Massachusetts House of Representatives' 8th Hampden district

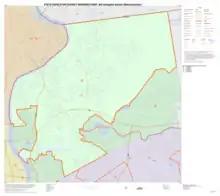
Map of Massachusetts House of Representatives' 8th Hampden district, based on the 2010 United States census.

Massachusetts House of Representatives' 8th Hampden district in the United States is one of 160 legislative districts included in the lower house of the Massachusetts General Court. It covers part of the city of Chicopee in Hampden County. Democrat Joseph Wagner of Chicopee represented the district until 1991. Upon his retirement, Democrat Shirley Arriaga has taken over as Representative.